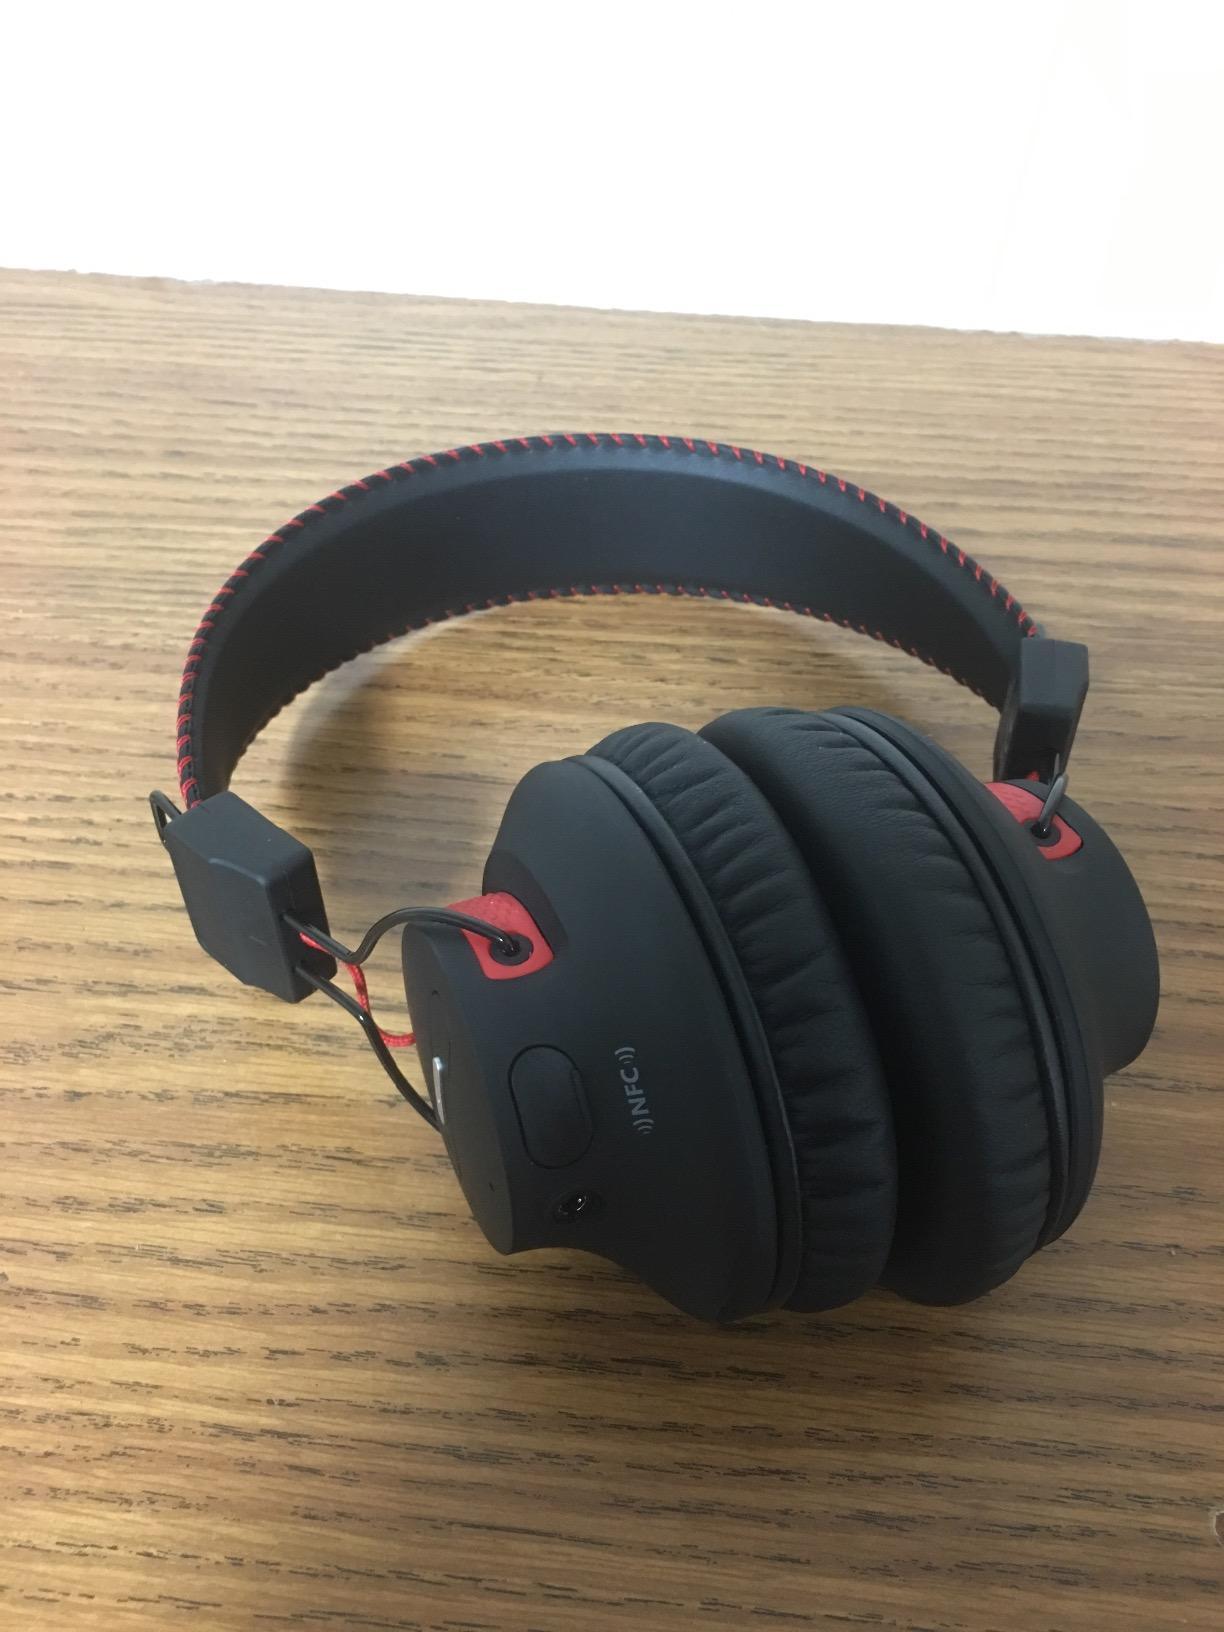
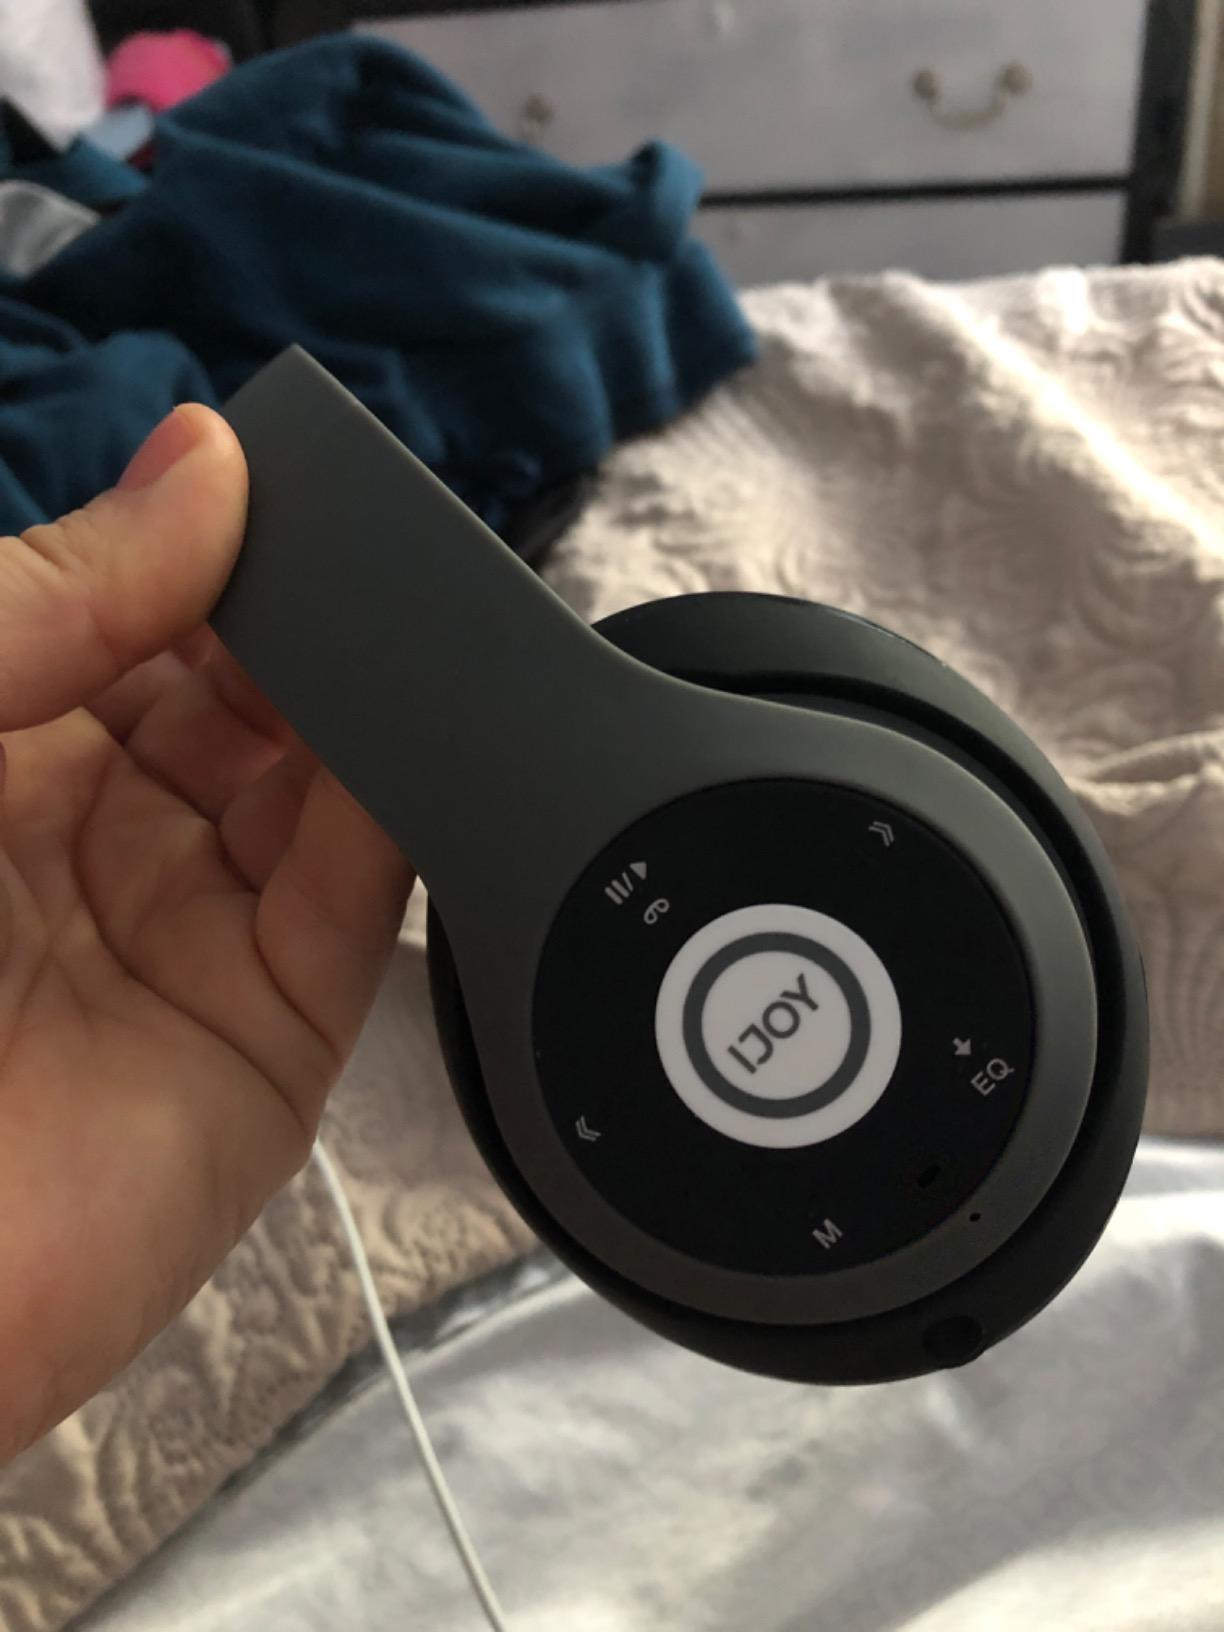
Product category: headphones
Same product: no